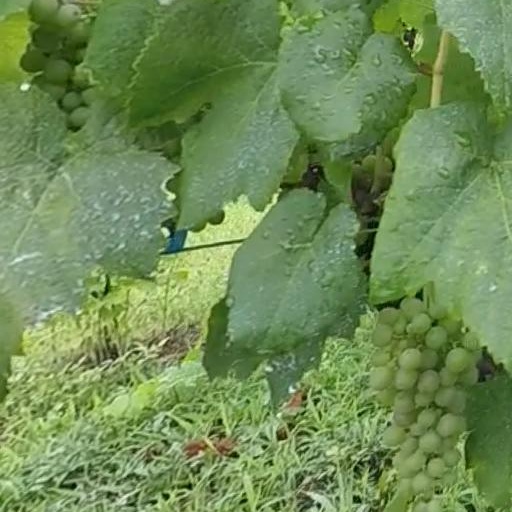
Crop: grape